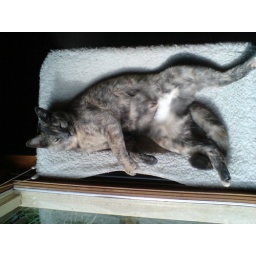
Corey sleeping in one of the window hammocks